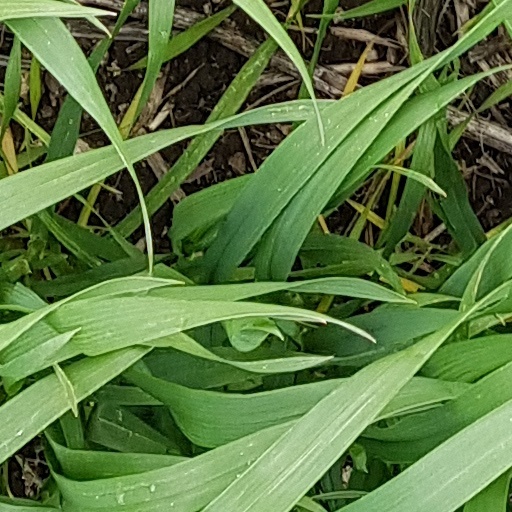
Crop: wheat